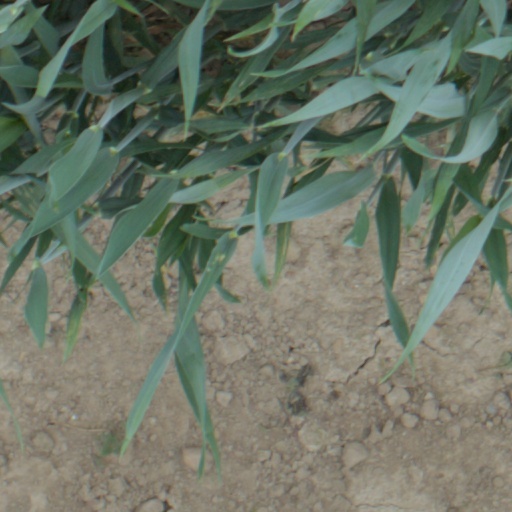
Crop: wheat